Float serve

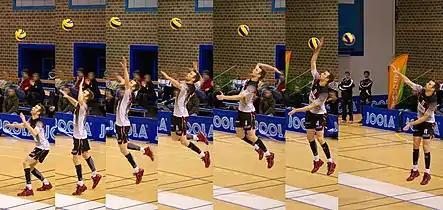

In order to serve the volleyball so that it floats, the ball must be moving in the air with minimal spin. To achieve this the server follows a set of specific techniques;